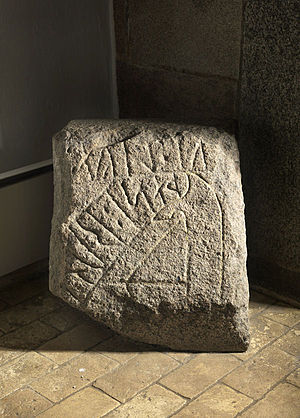
Spentrup-stenen 1
Runestenen Spentrup
Runestenen Spentrup 1 er en runesten, fundet i Spentrup i 1884. Stenen blev fundet ved restaurering af Spentrup Kirke. Runestenen er tilhugget som kvader og sad i det nordøstlige hjørne af skibet. Indskriftsiden med runer og skibsfremstilling vendte indad.